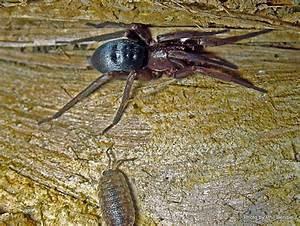
spider